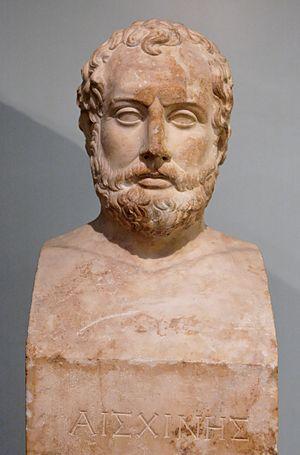
Buste d'Eschine, identifié par une inscription. Marbre, copie romaine d'un original grec hellénistique. Ελληνικά: Μαρμάρινη προτομή του Αισχίνη. Ρωμαϊκό αντίγραφο ελληνιστικού πρωτοτύπου.